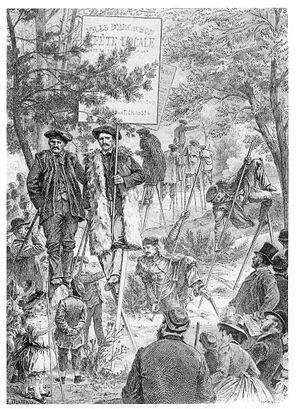
Sylvain Dornon, né en 1858 et mort en 1900 est un boulanger arcachonnais, qui tenait à ce que l'usage des échasses dans les Landes de Gascogne soit préservé et qu'elles deviennent un sport et un jeu.